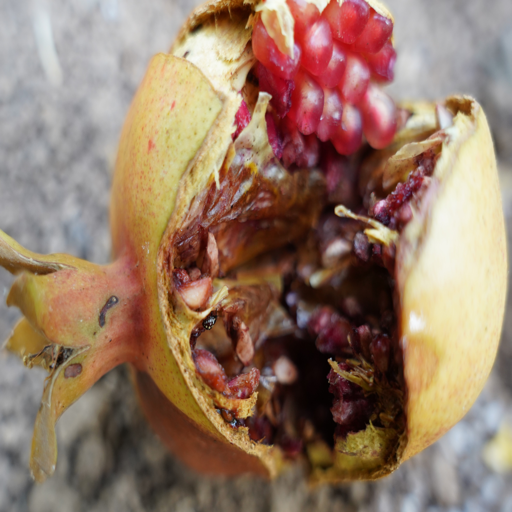
Label: Ectomyelois ceratoniae